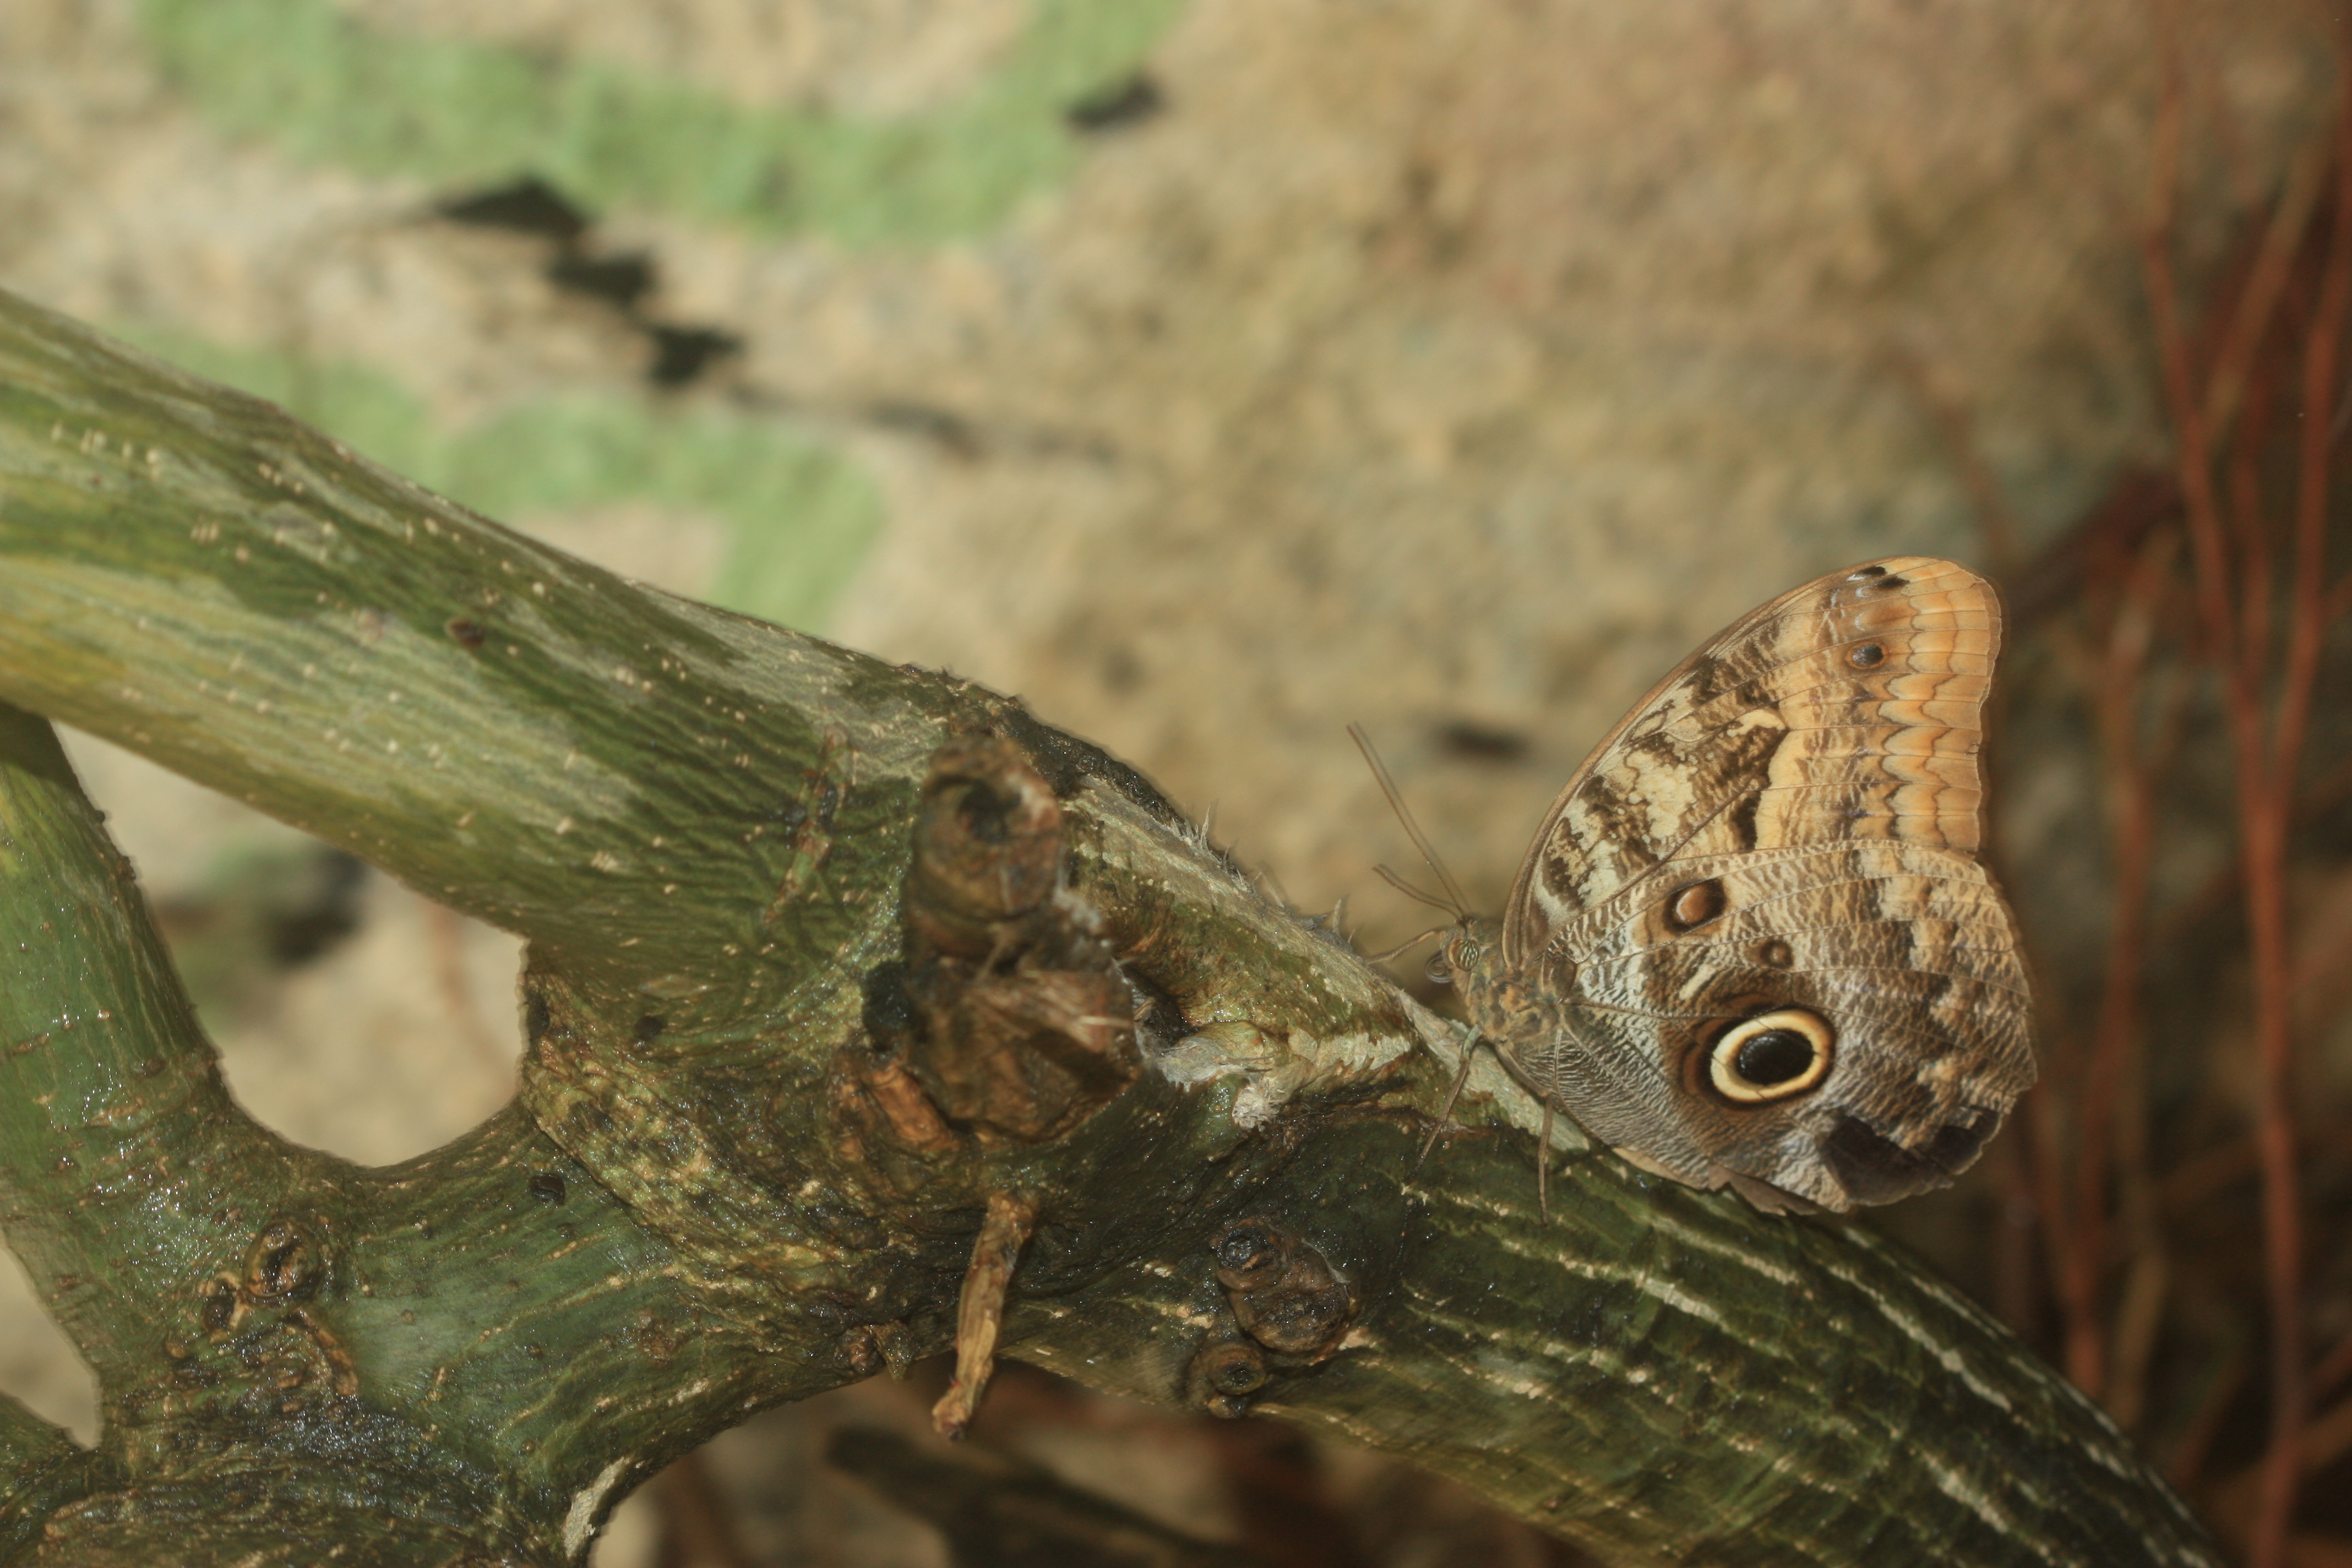
nature, branch, leaf, wildlife, green, butterfly, reptile, fauna, lizard, close up, vertebrate, macro photography, scaled reptile